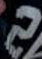
Number: 2